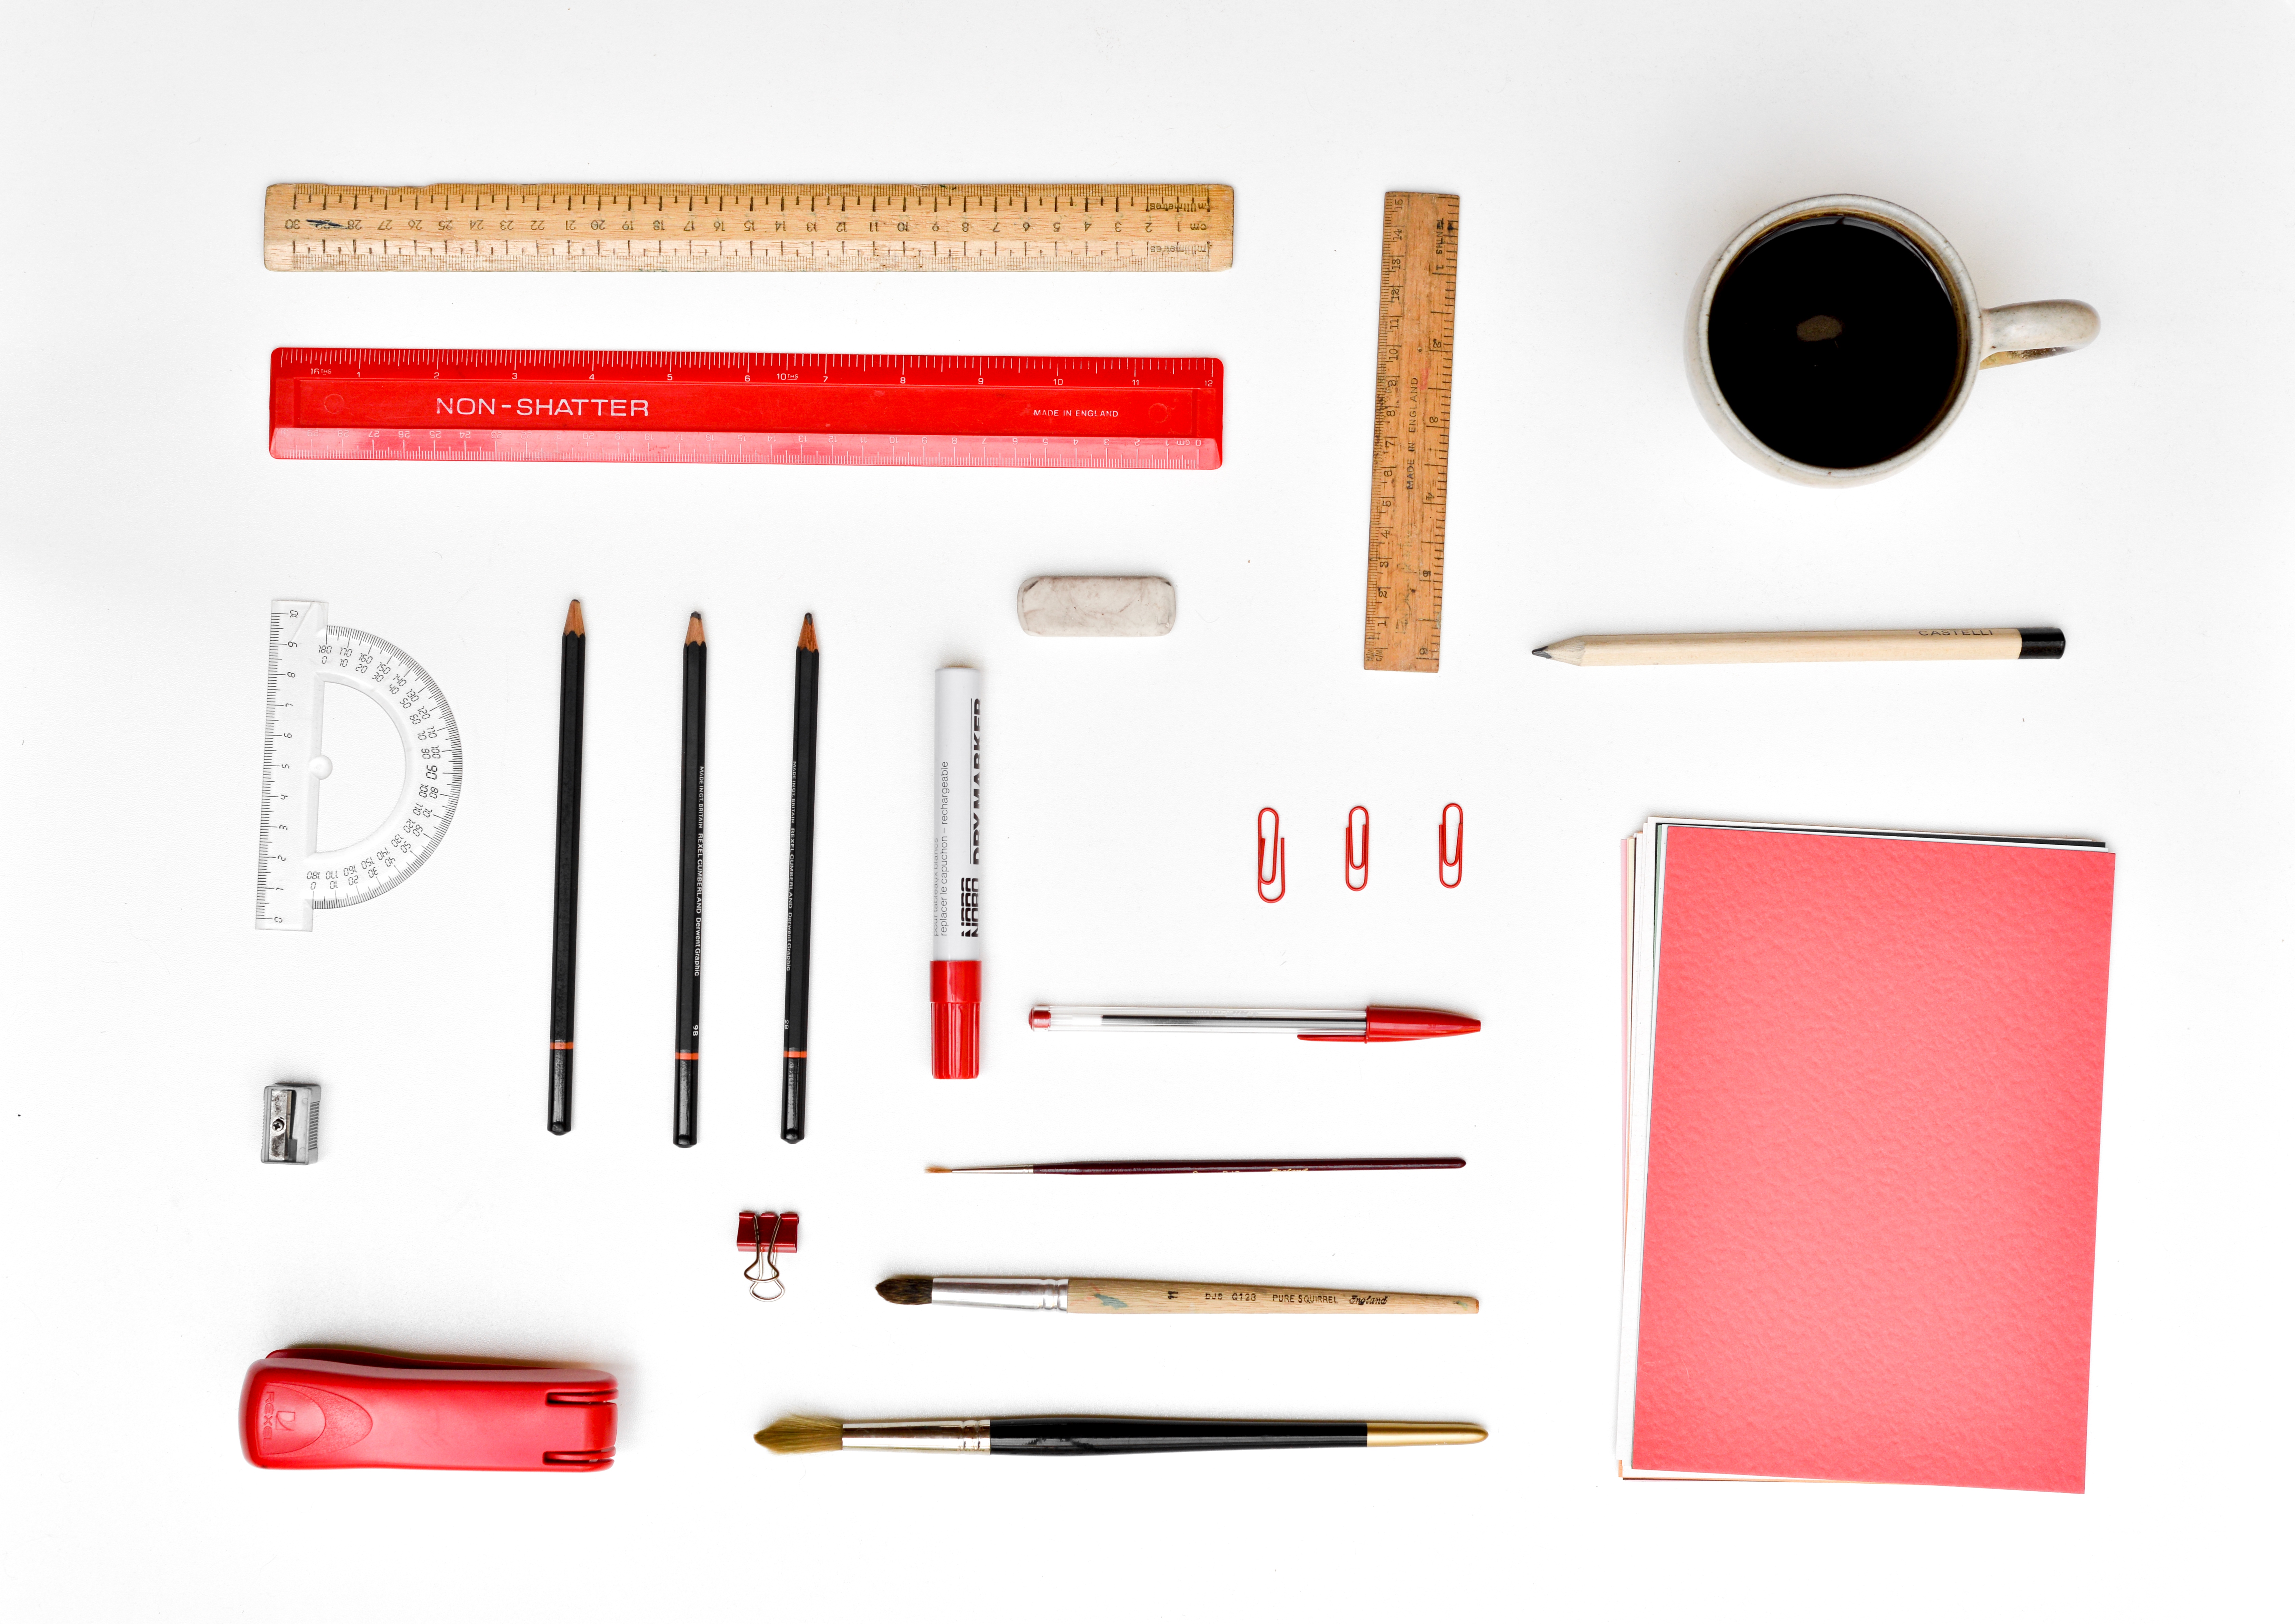
font, tool